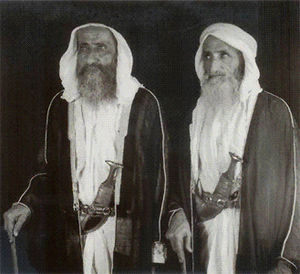
Sheik
To sheiker
Shaykh eller sheikh er en hæderstitel på en respekteret eller vis ældre muslim. Betegnelsen anvendes i de islamiske trosretninger, hvor de største er sunnisme og shiisme.